Slowcore

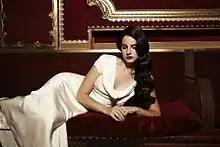
Lana Del Rey, pictured in 2013, has self-described her music as "Hollywood sadcore".

Slowcore is occasionally referred to as "sadcore", and many journalists and scholars consider the neologisms to be synonymous. When distinguished, the differences are attributed to a heightened melancholy in the lyrics of sadcore songs.